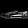
Label: Sneaker